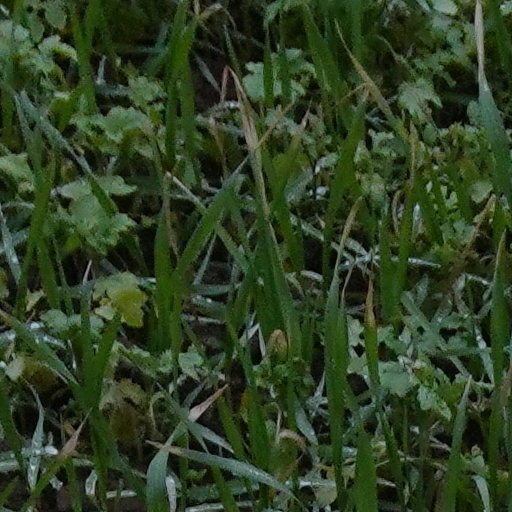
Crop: wheat